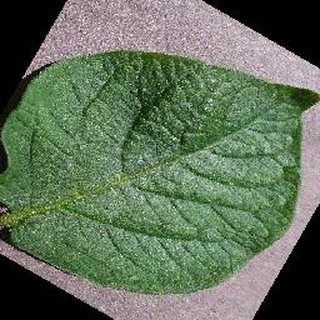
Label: healthy_potato